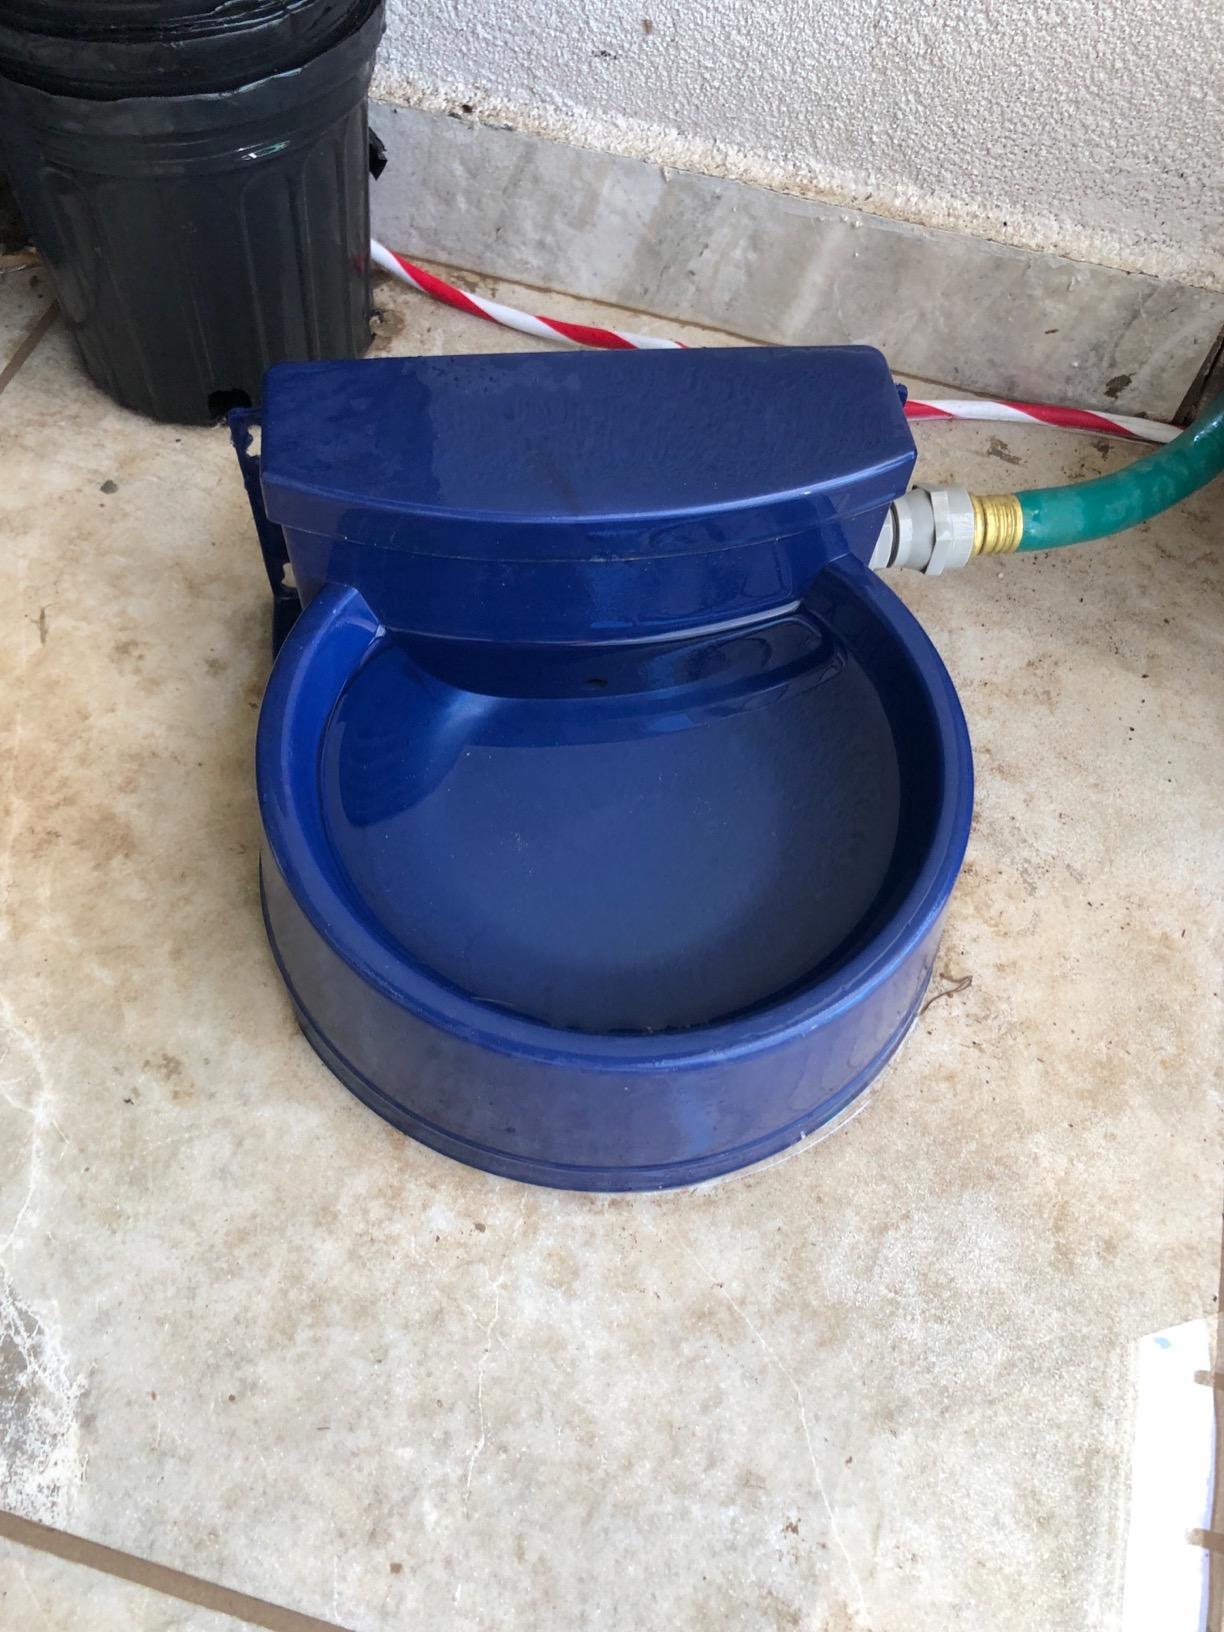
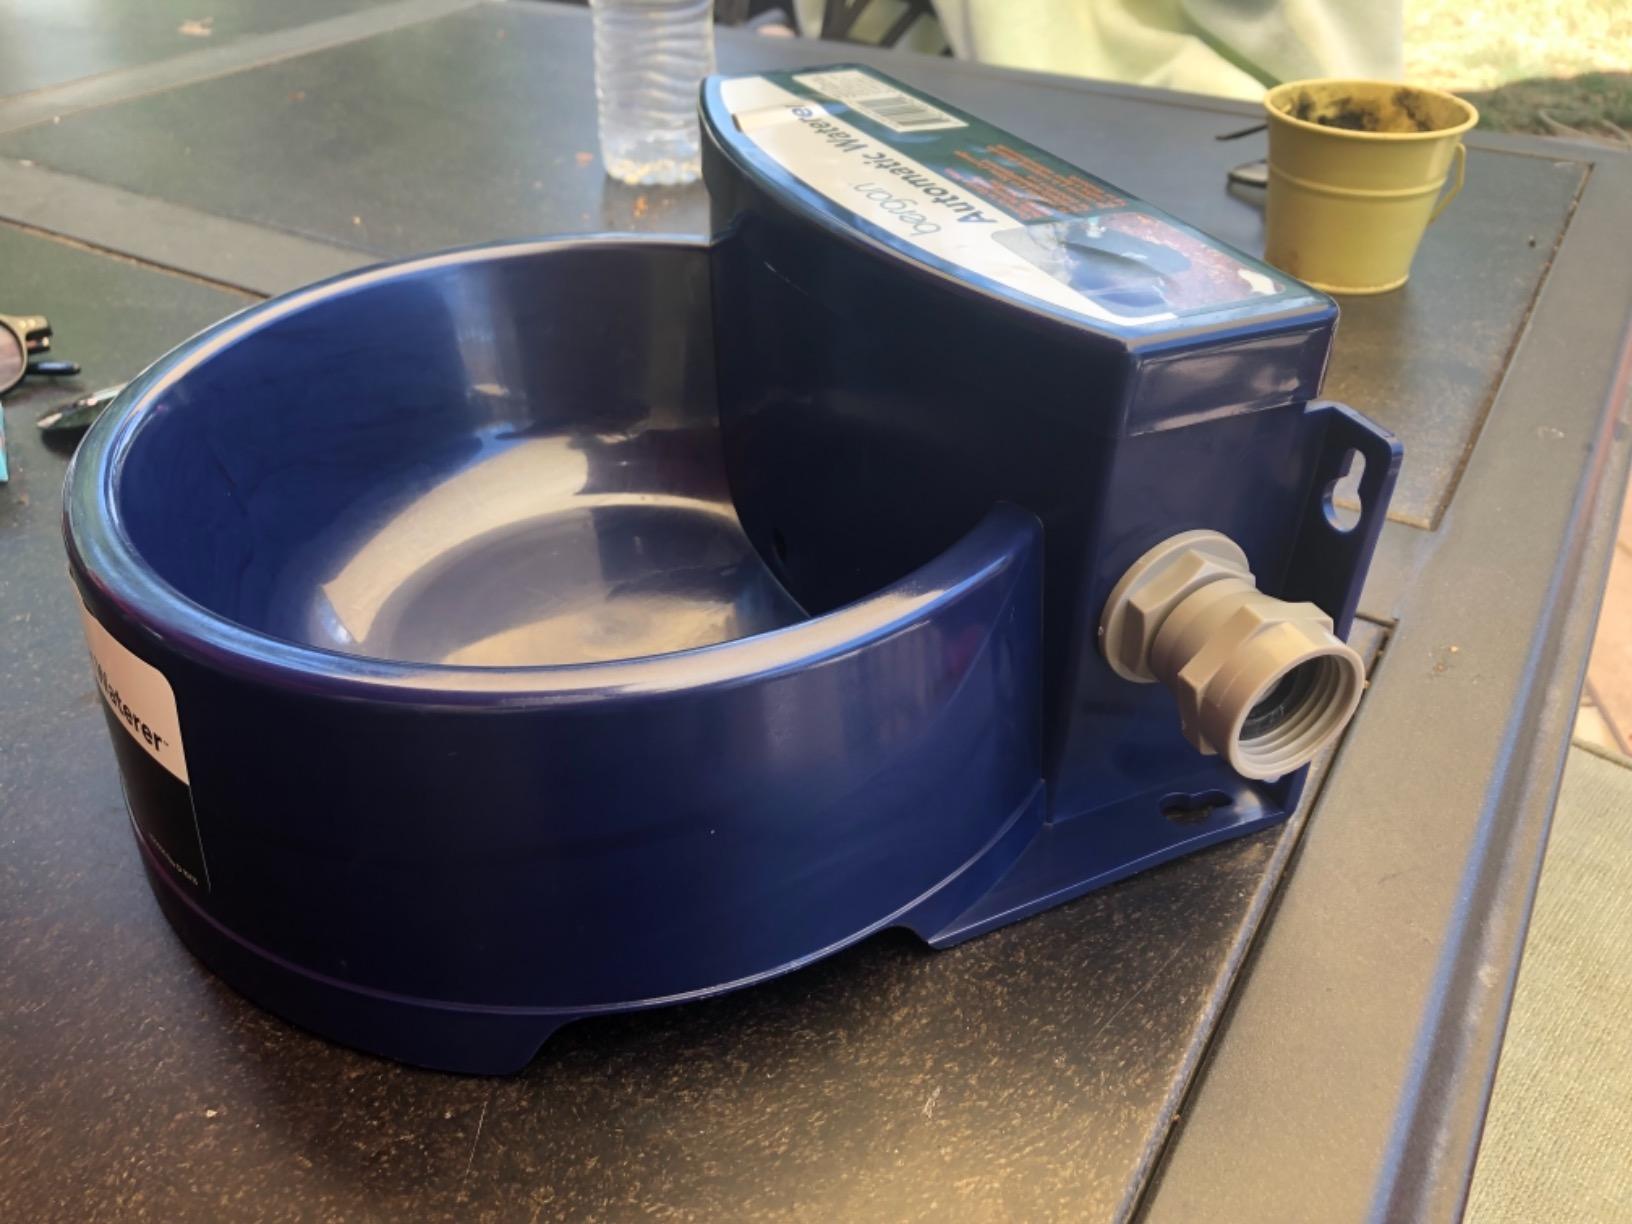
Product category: items_bowl
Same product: yes